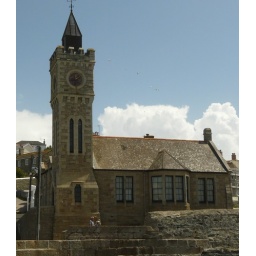
I've visited a few times and assumed the building was a church, it now houses the town council. Built in 1882